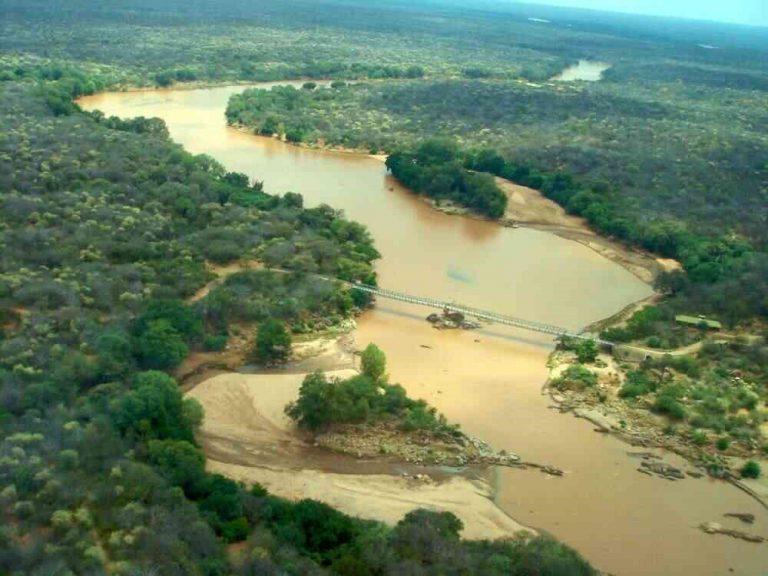
Uoto mwingi wa asili umejaa katika msitu kama vile maua, majani, miti mbalimbali ikiwa mirefu na matawi makubwa, na katikati umepita mto unao tiririsha maji kuelekea maeneo mbalimbali yaliyopo chini ya milima.